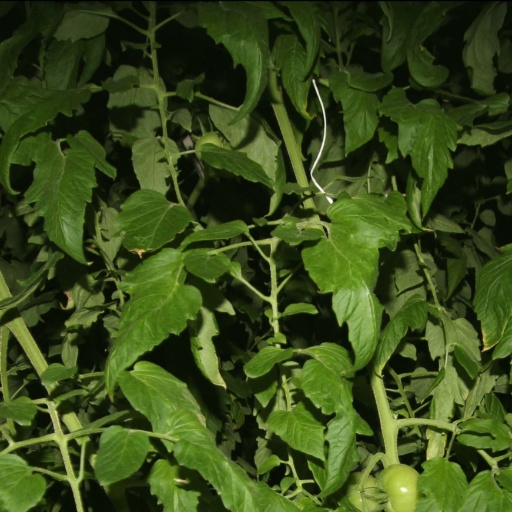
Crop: tomato